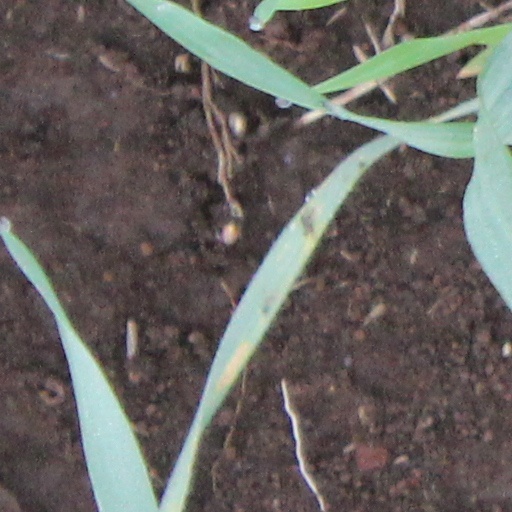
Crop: wheat